Worcester and Birmingham Canal

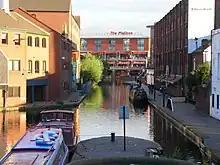
The start of the Worcester and Birmingham Canal at Gas Street Basin, looking south-east, towards The Mailbox

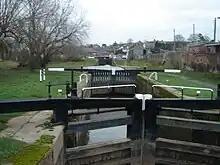
Worcester and Birmingham Canal locks. Feb. 2007

The parliamentary bill permitting its construction was passed in 1791 as the ' (31 Geo. 3. c. 59) empowering the company to raise £180,000 (equivalent to £ in ), through 1,800 shares at a cost of £100 each. It also allowed them to raise a further £70,000, if needed, amongst themselves or by the mortgage of tolls and rates. The act also permitted the company to allow landowners on the line to build wharfs and wharfhouse, and if they refuse to, the company are allowed to if needed. A further act of Parliament, the ' (38 Geo. 3. c. xxxi), authorised the raising of £149,929 amongst themselves or through the creation of new shares. However, the company were unable to raise the full amount of money authorised by the second act, and so another, the ' (44 Geo. 3. c. xxxv), was passed allowing them to raise £49,680. Another act, the ' (48 Geo. 3. c. xlix) was passed to obtain more money. This act empowered the company to raise £168,000 through the creation of 4,200 shares at £40 each. A final act, the (55 Geo. 3. c. lxvi), was passed after the company had purchased land for reservoirs, which was not permitted in the previous acts. The act permitted the company to sell the land and to pay a debt of £29,096 (equivalent to £ million in ), to the treasurers by 29 September 1815 as well, otherwise it would be taken out of the proceeds raised from selling the land.